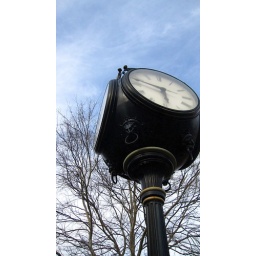
A random street clock in Loveland.